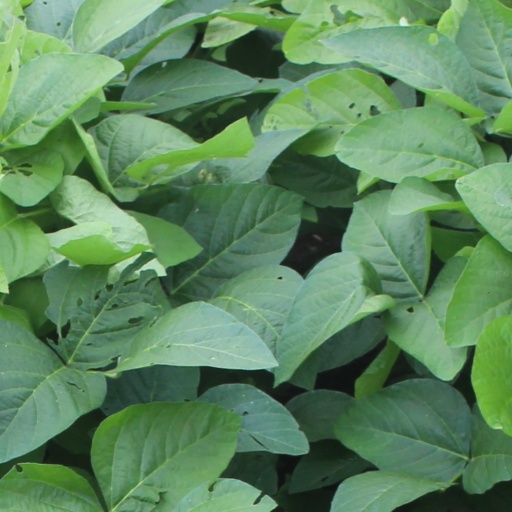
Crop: soybean